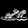
Label: Sandal